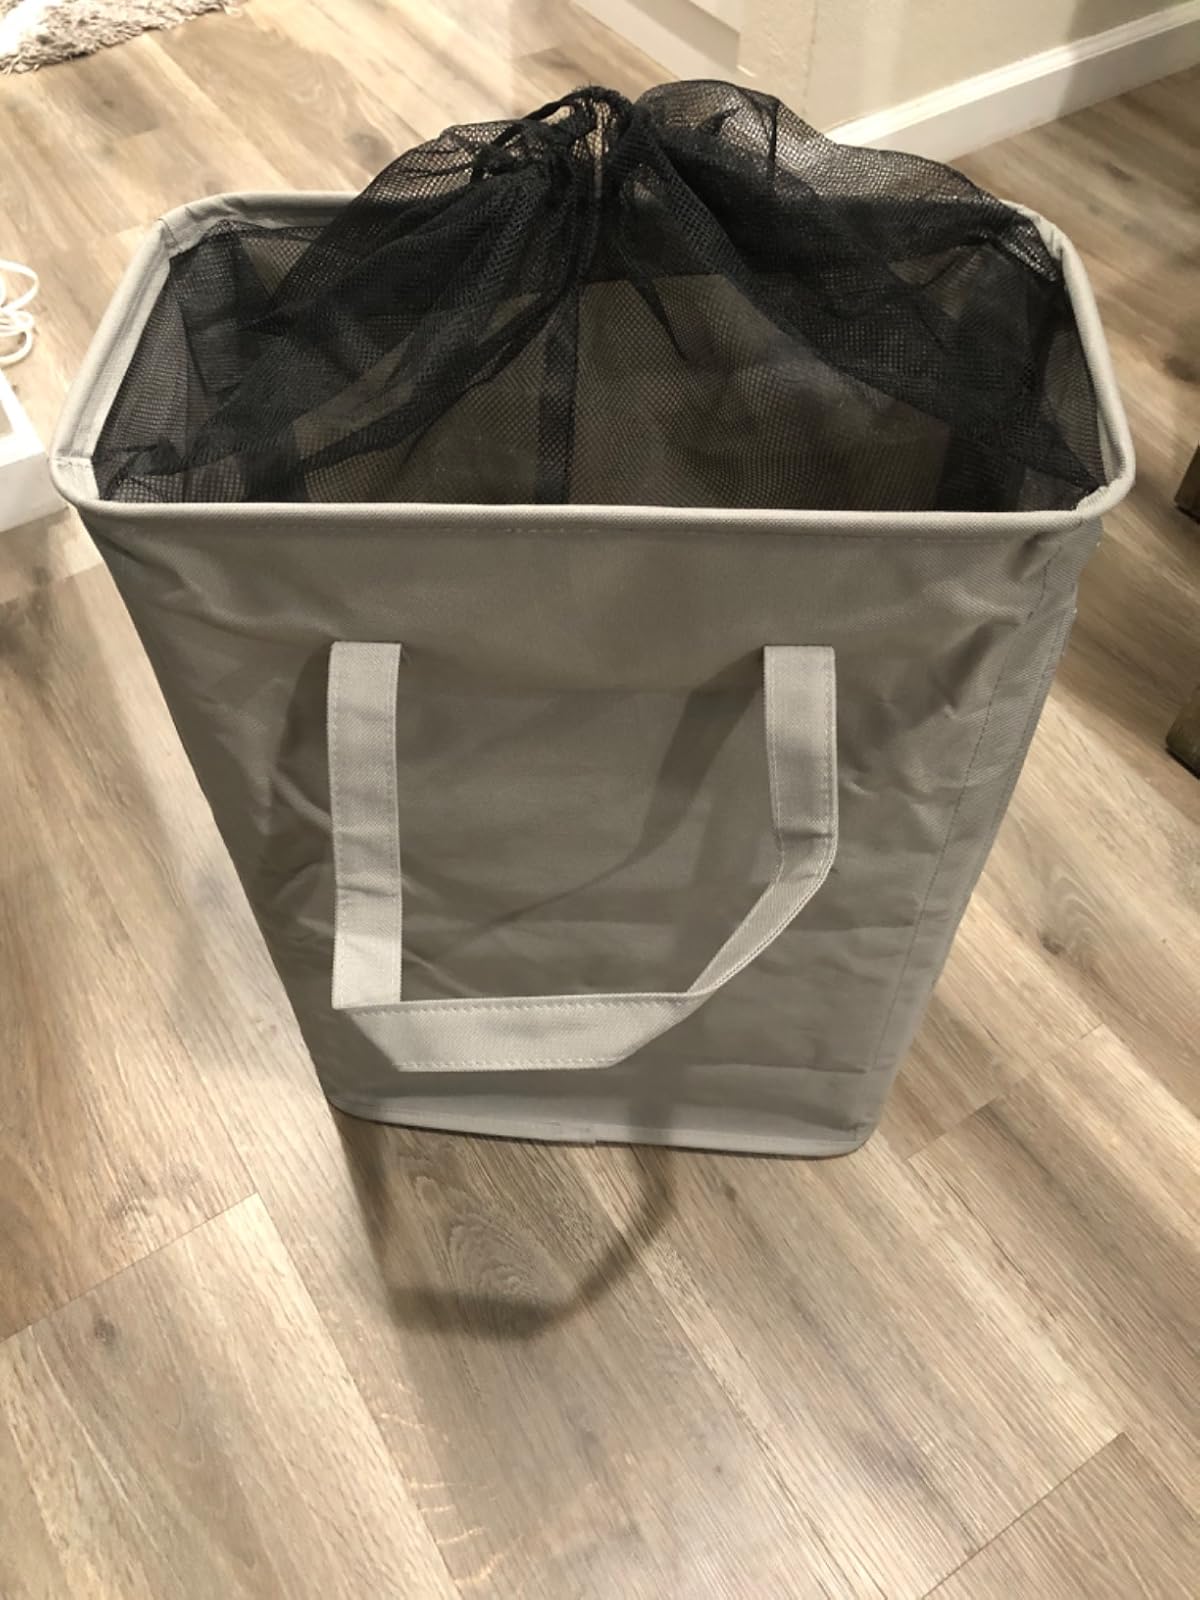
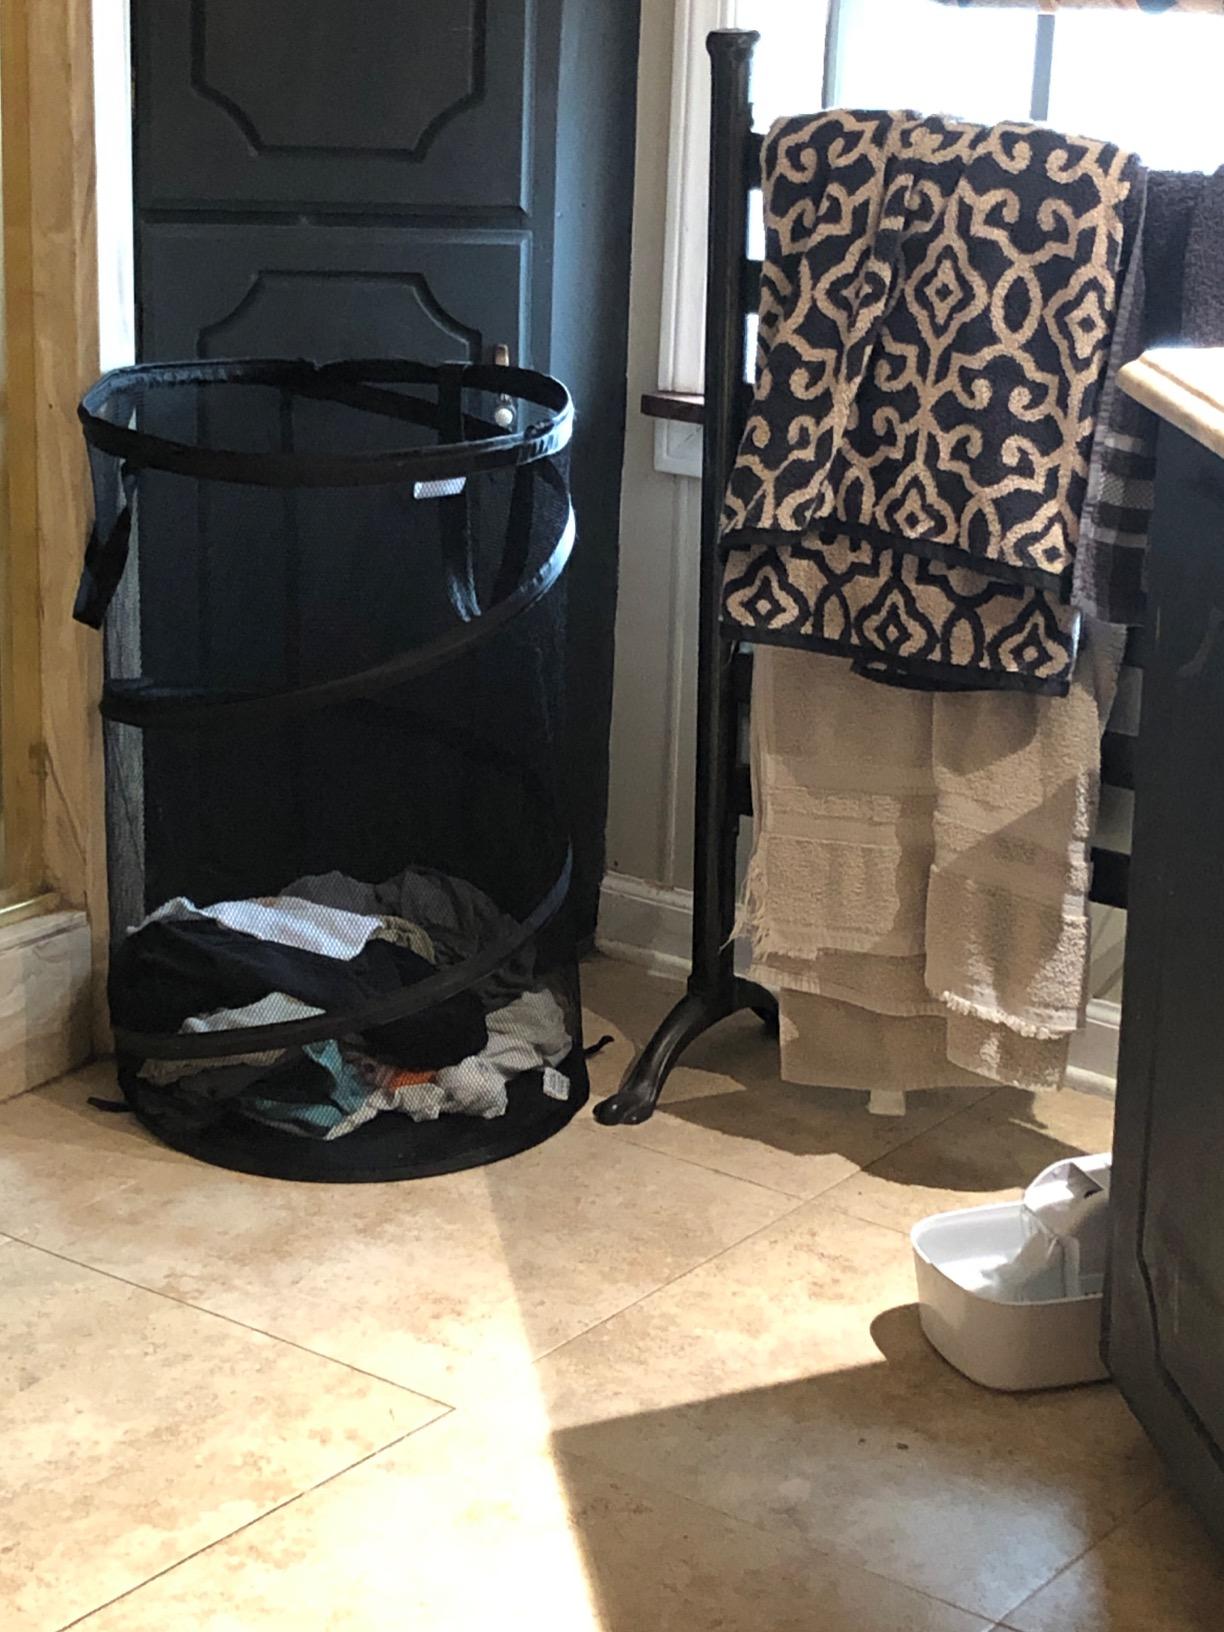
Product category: items_hamper
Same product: no